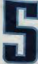
Number: 5